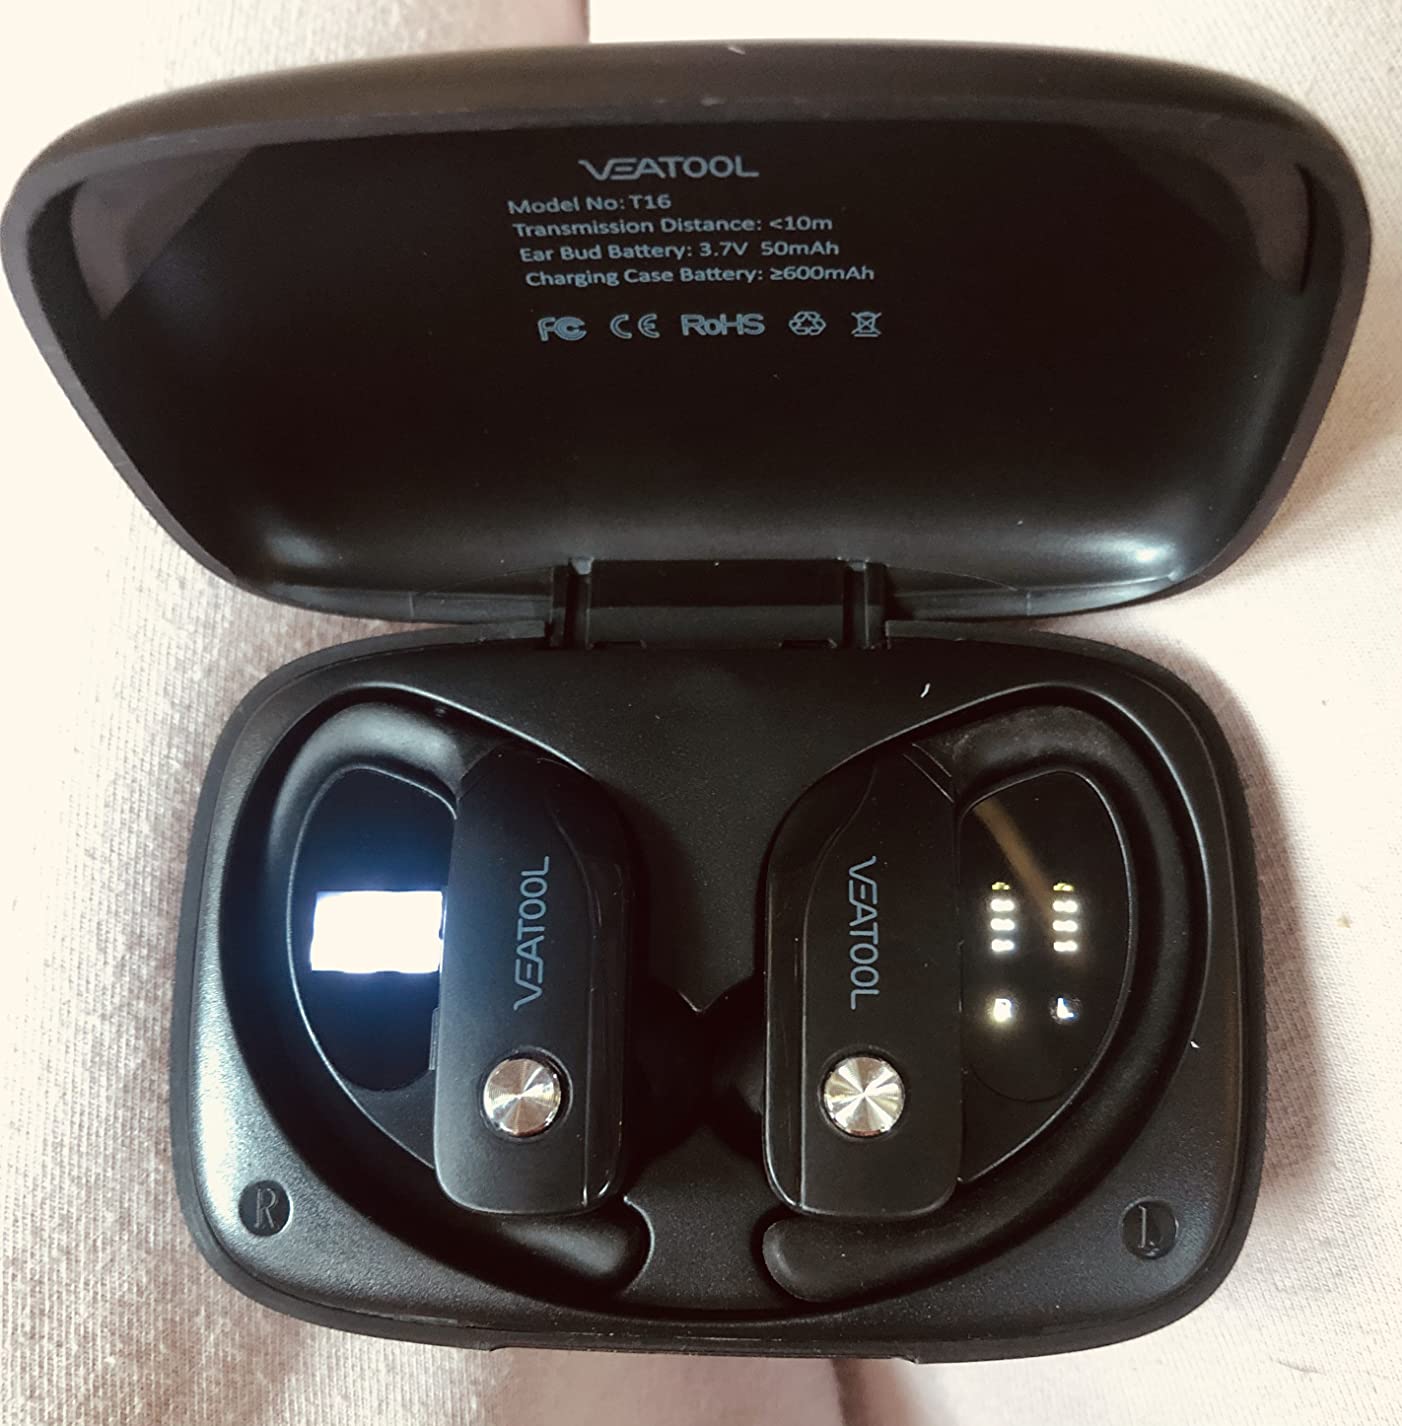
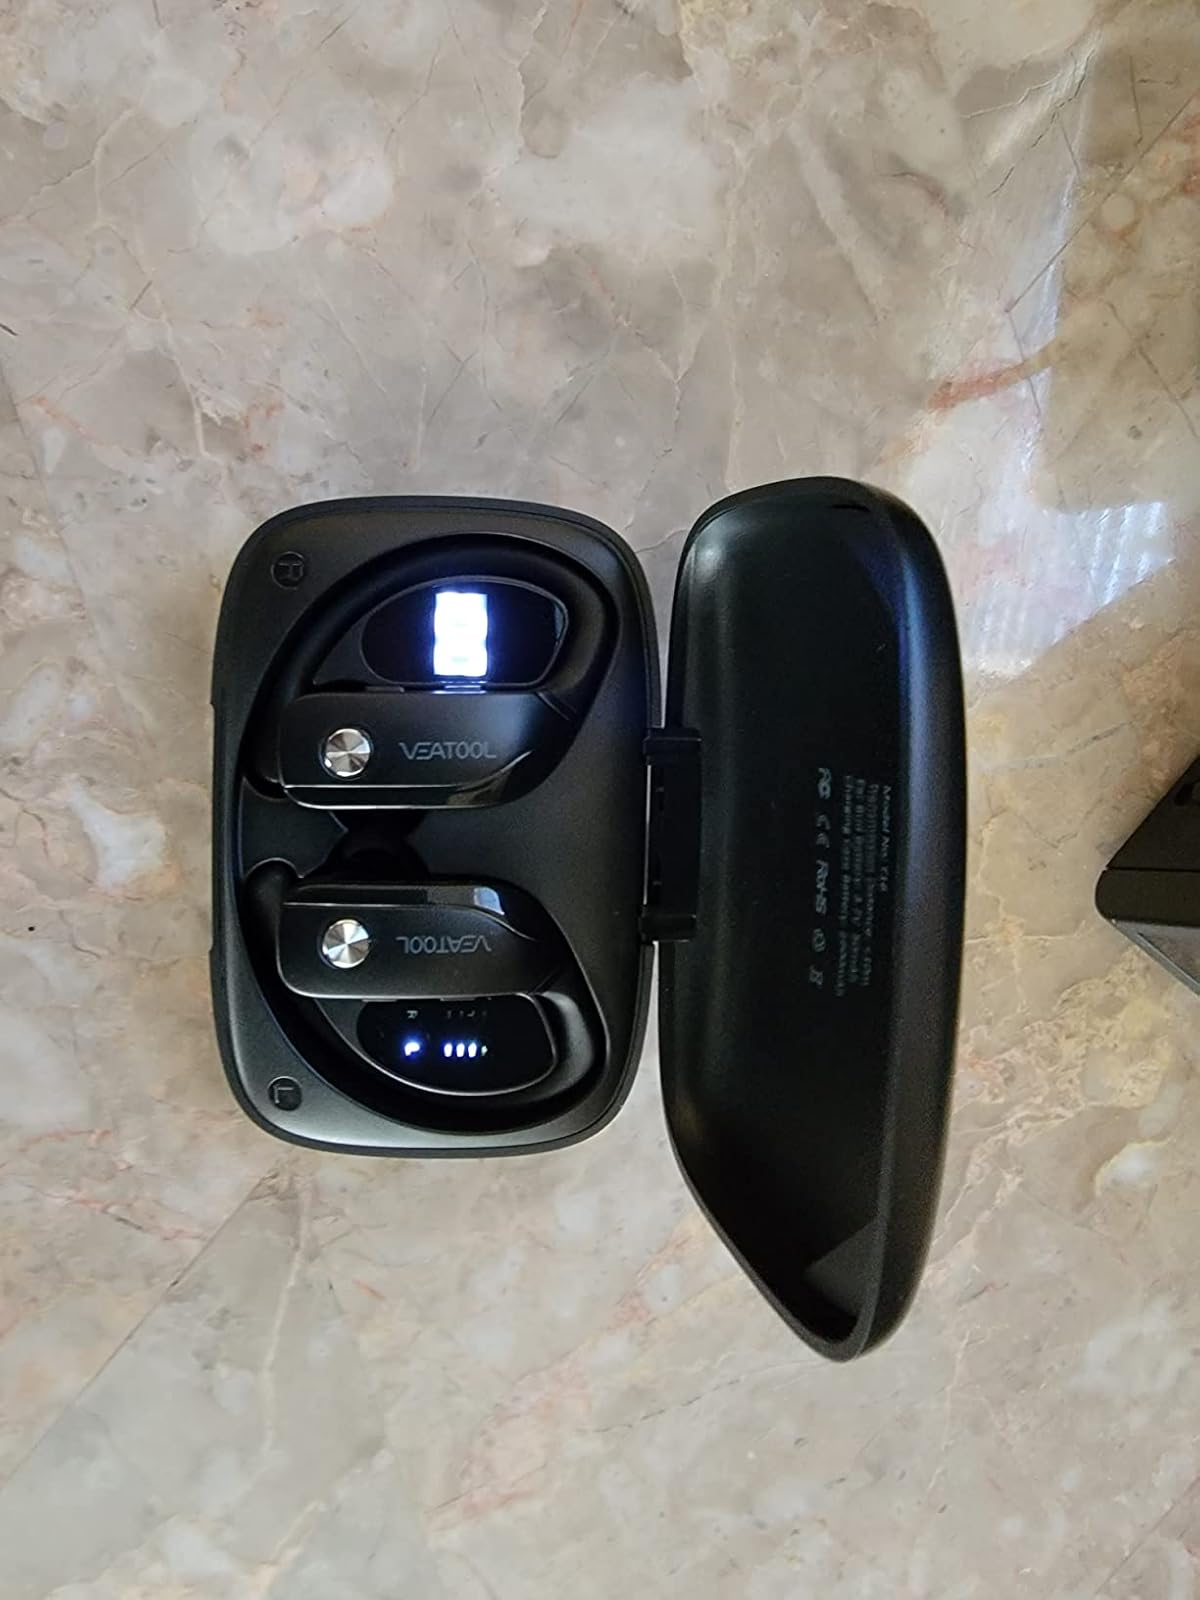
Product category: earbuds
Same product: yes